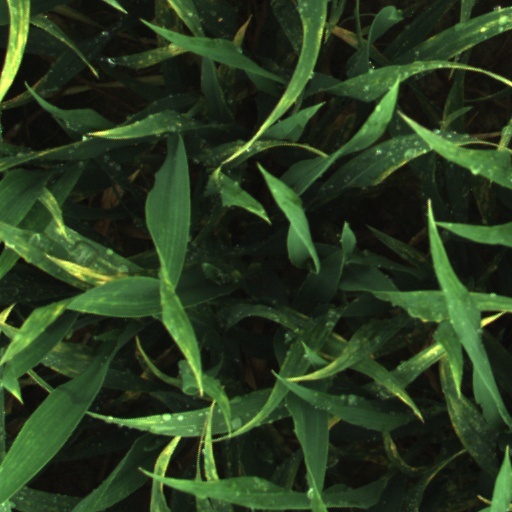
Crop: wheat